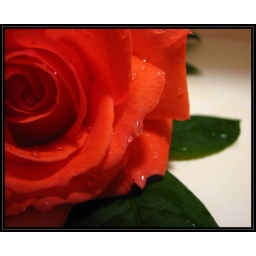
Late October has brought about larger, more colorful blooms in my roses this year...go figure!